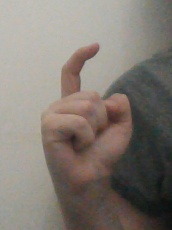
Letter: ra